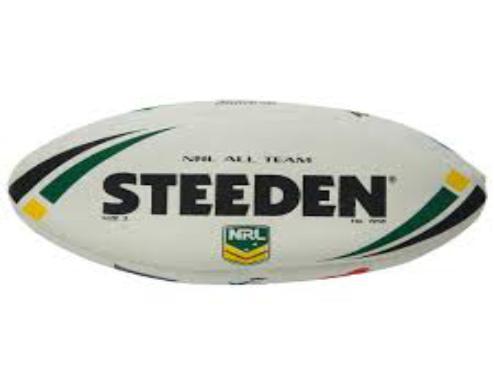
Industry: Sports